Judge Bao fiction

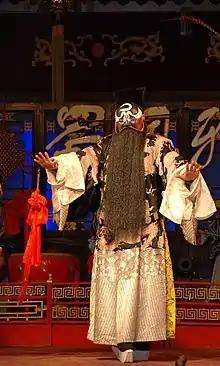
The character Judge Bao in a 2009 Sichuan opera performance in Chengdu, Sichuan, China.

Judge Bao (or Justice Bao (包青天)) stories in literature and performing arts are some of the most popular in traditional Chinese crime fiction ("gong'an" fiction). All stories involve the Song dynasty minister Bao Zheng who solves, judges and sentences criminal cases.